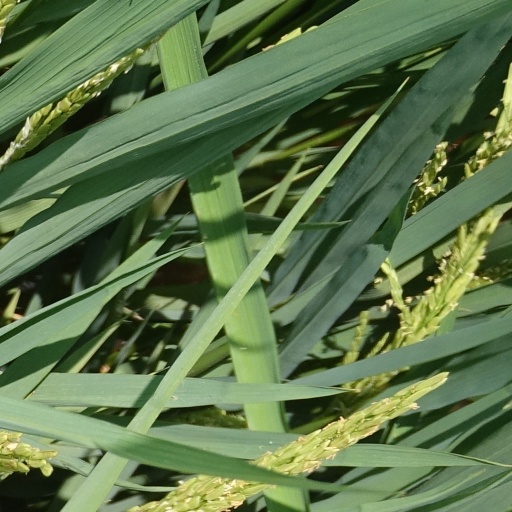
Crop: rice